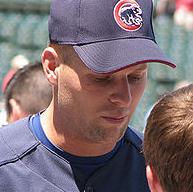
Age: 29